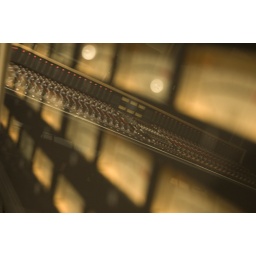
a reflection of a trident mixing console in the meter bridge of an old otari tape machine